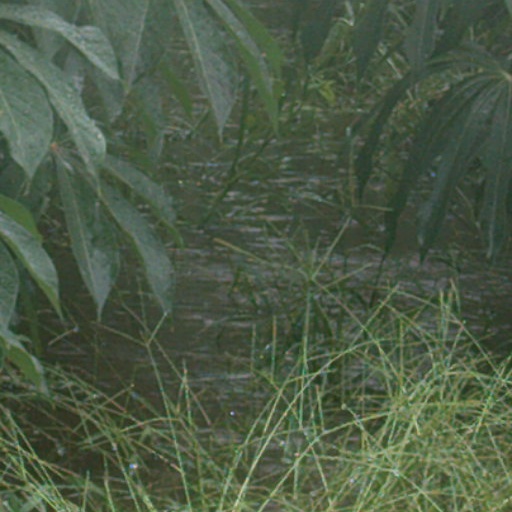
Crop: cassava